Wycliffe College, Toronto

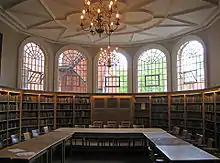
A reading room of the college

In addition to Wycliffe's collection of theological texts, students have access to the libraries of the member schools of the Toronto School of Theology, including Knox's Caven Library, St. Michael's Kelly Library, Trinity and Wycliffe's John W. Graham Library, and the libraries of Emmanuel College, Regis College, and St. Augustine's Seminary. Students, moreover, have access to the library system of the University of Toronto, including Robarts Library, Canada's largest library and the fourth largest academic library system in North America.